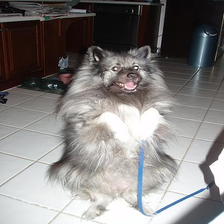
Species: dog
Breed: keeshond